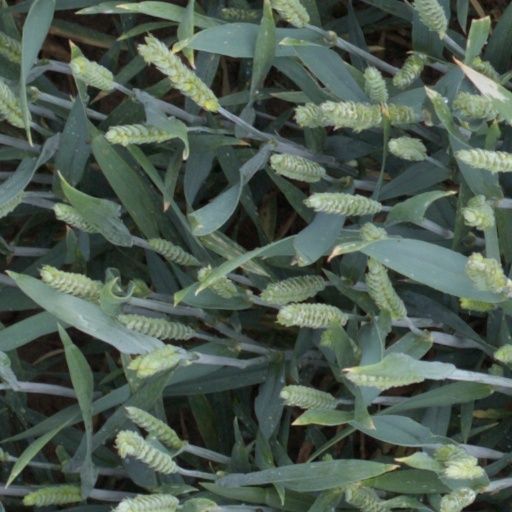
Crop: wheat